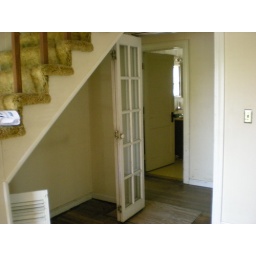
the living room looking into the hall way (the door in the hall leads into the hall bath that we gutted and redid)